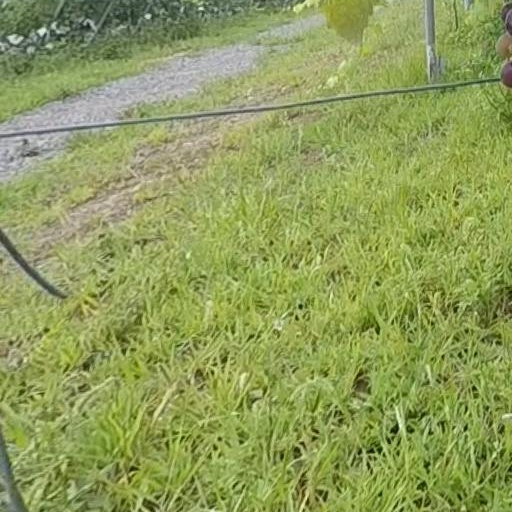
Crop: grape